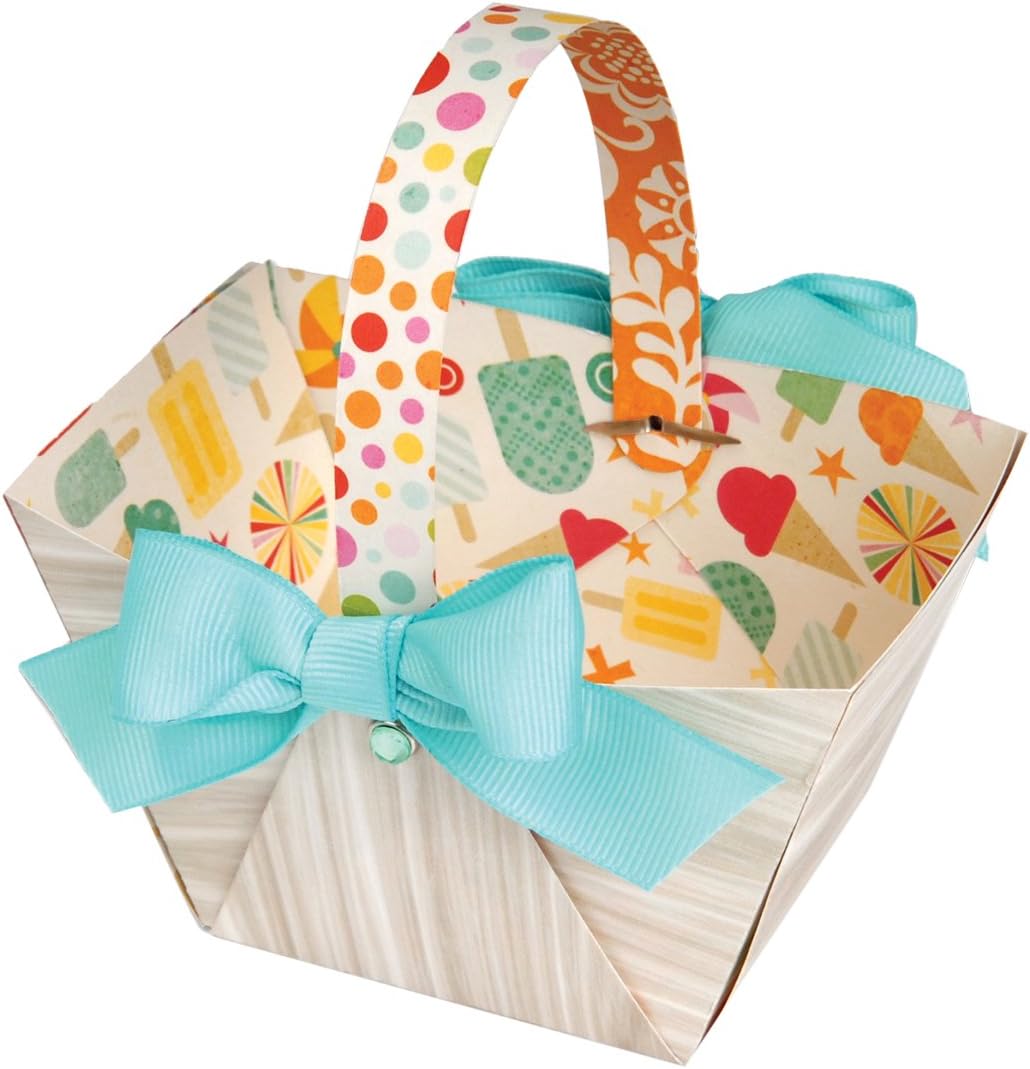
Sizzix Big Dies, Large, Multi
Category: Arts, Crafts & Sewing
Just a bit bigger than our standard Bigz dies, these great big dies cut almost anything, including cardstock, felt, fabric, foam, magnet, leather, craft aluminum and many other materials. Imagine the giant-sized possibilities of our large and lovely decorative shapes
Features: Used for storage for other projects | Decorated to best fit your personality | Includes 1 die | Designs by lori whitlock | Compatible with big kick, big shot, big shot express, vagabond, big shot plus, big shot pro